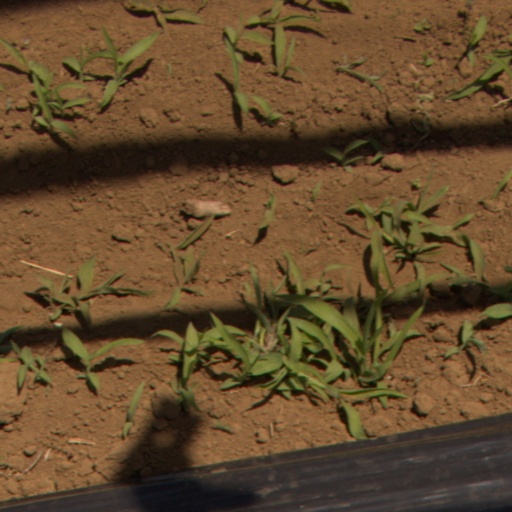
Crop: Jerusalem artichoke